Rafael Ramos (cyclist)

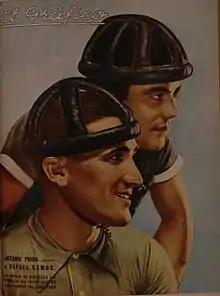
Painting of Rafael Ramos in 1936

Rafael Ramos (29 October 1911 – 2 September 1985) was a Spanish racing cyclist. He rode in the 1937 Tour de France and won stage 16 of the 1936 Vuelta a España.